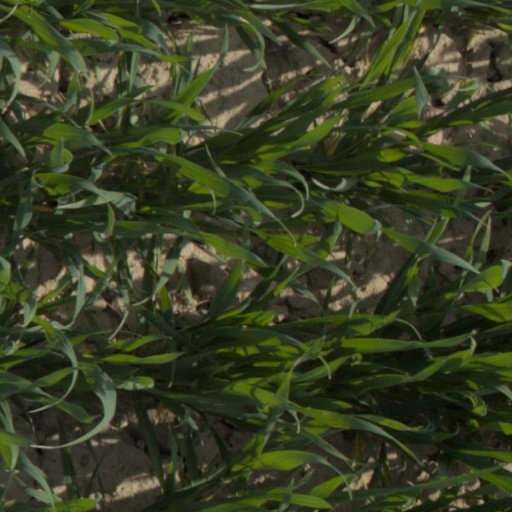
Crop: wheat